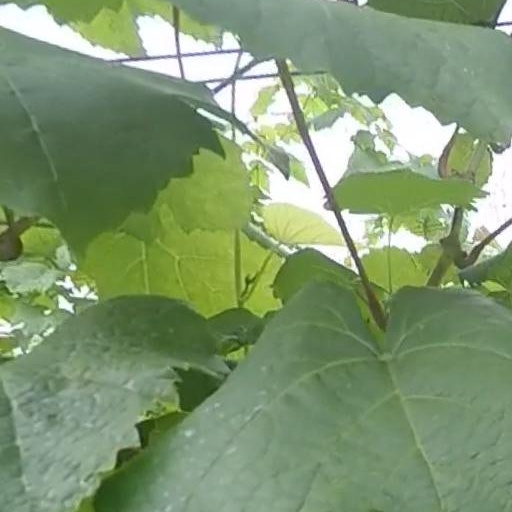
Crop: grape